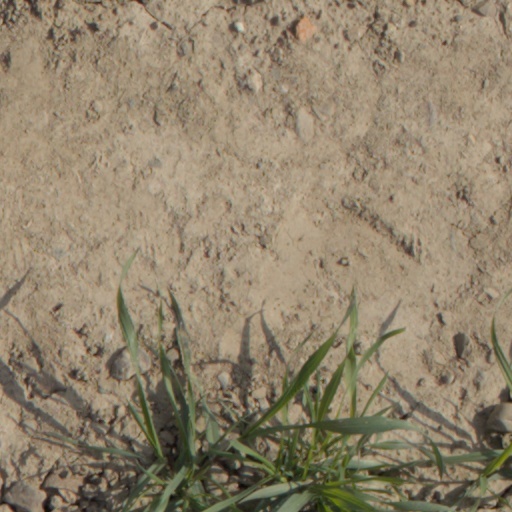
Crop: wheat